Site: brandenburg
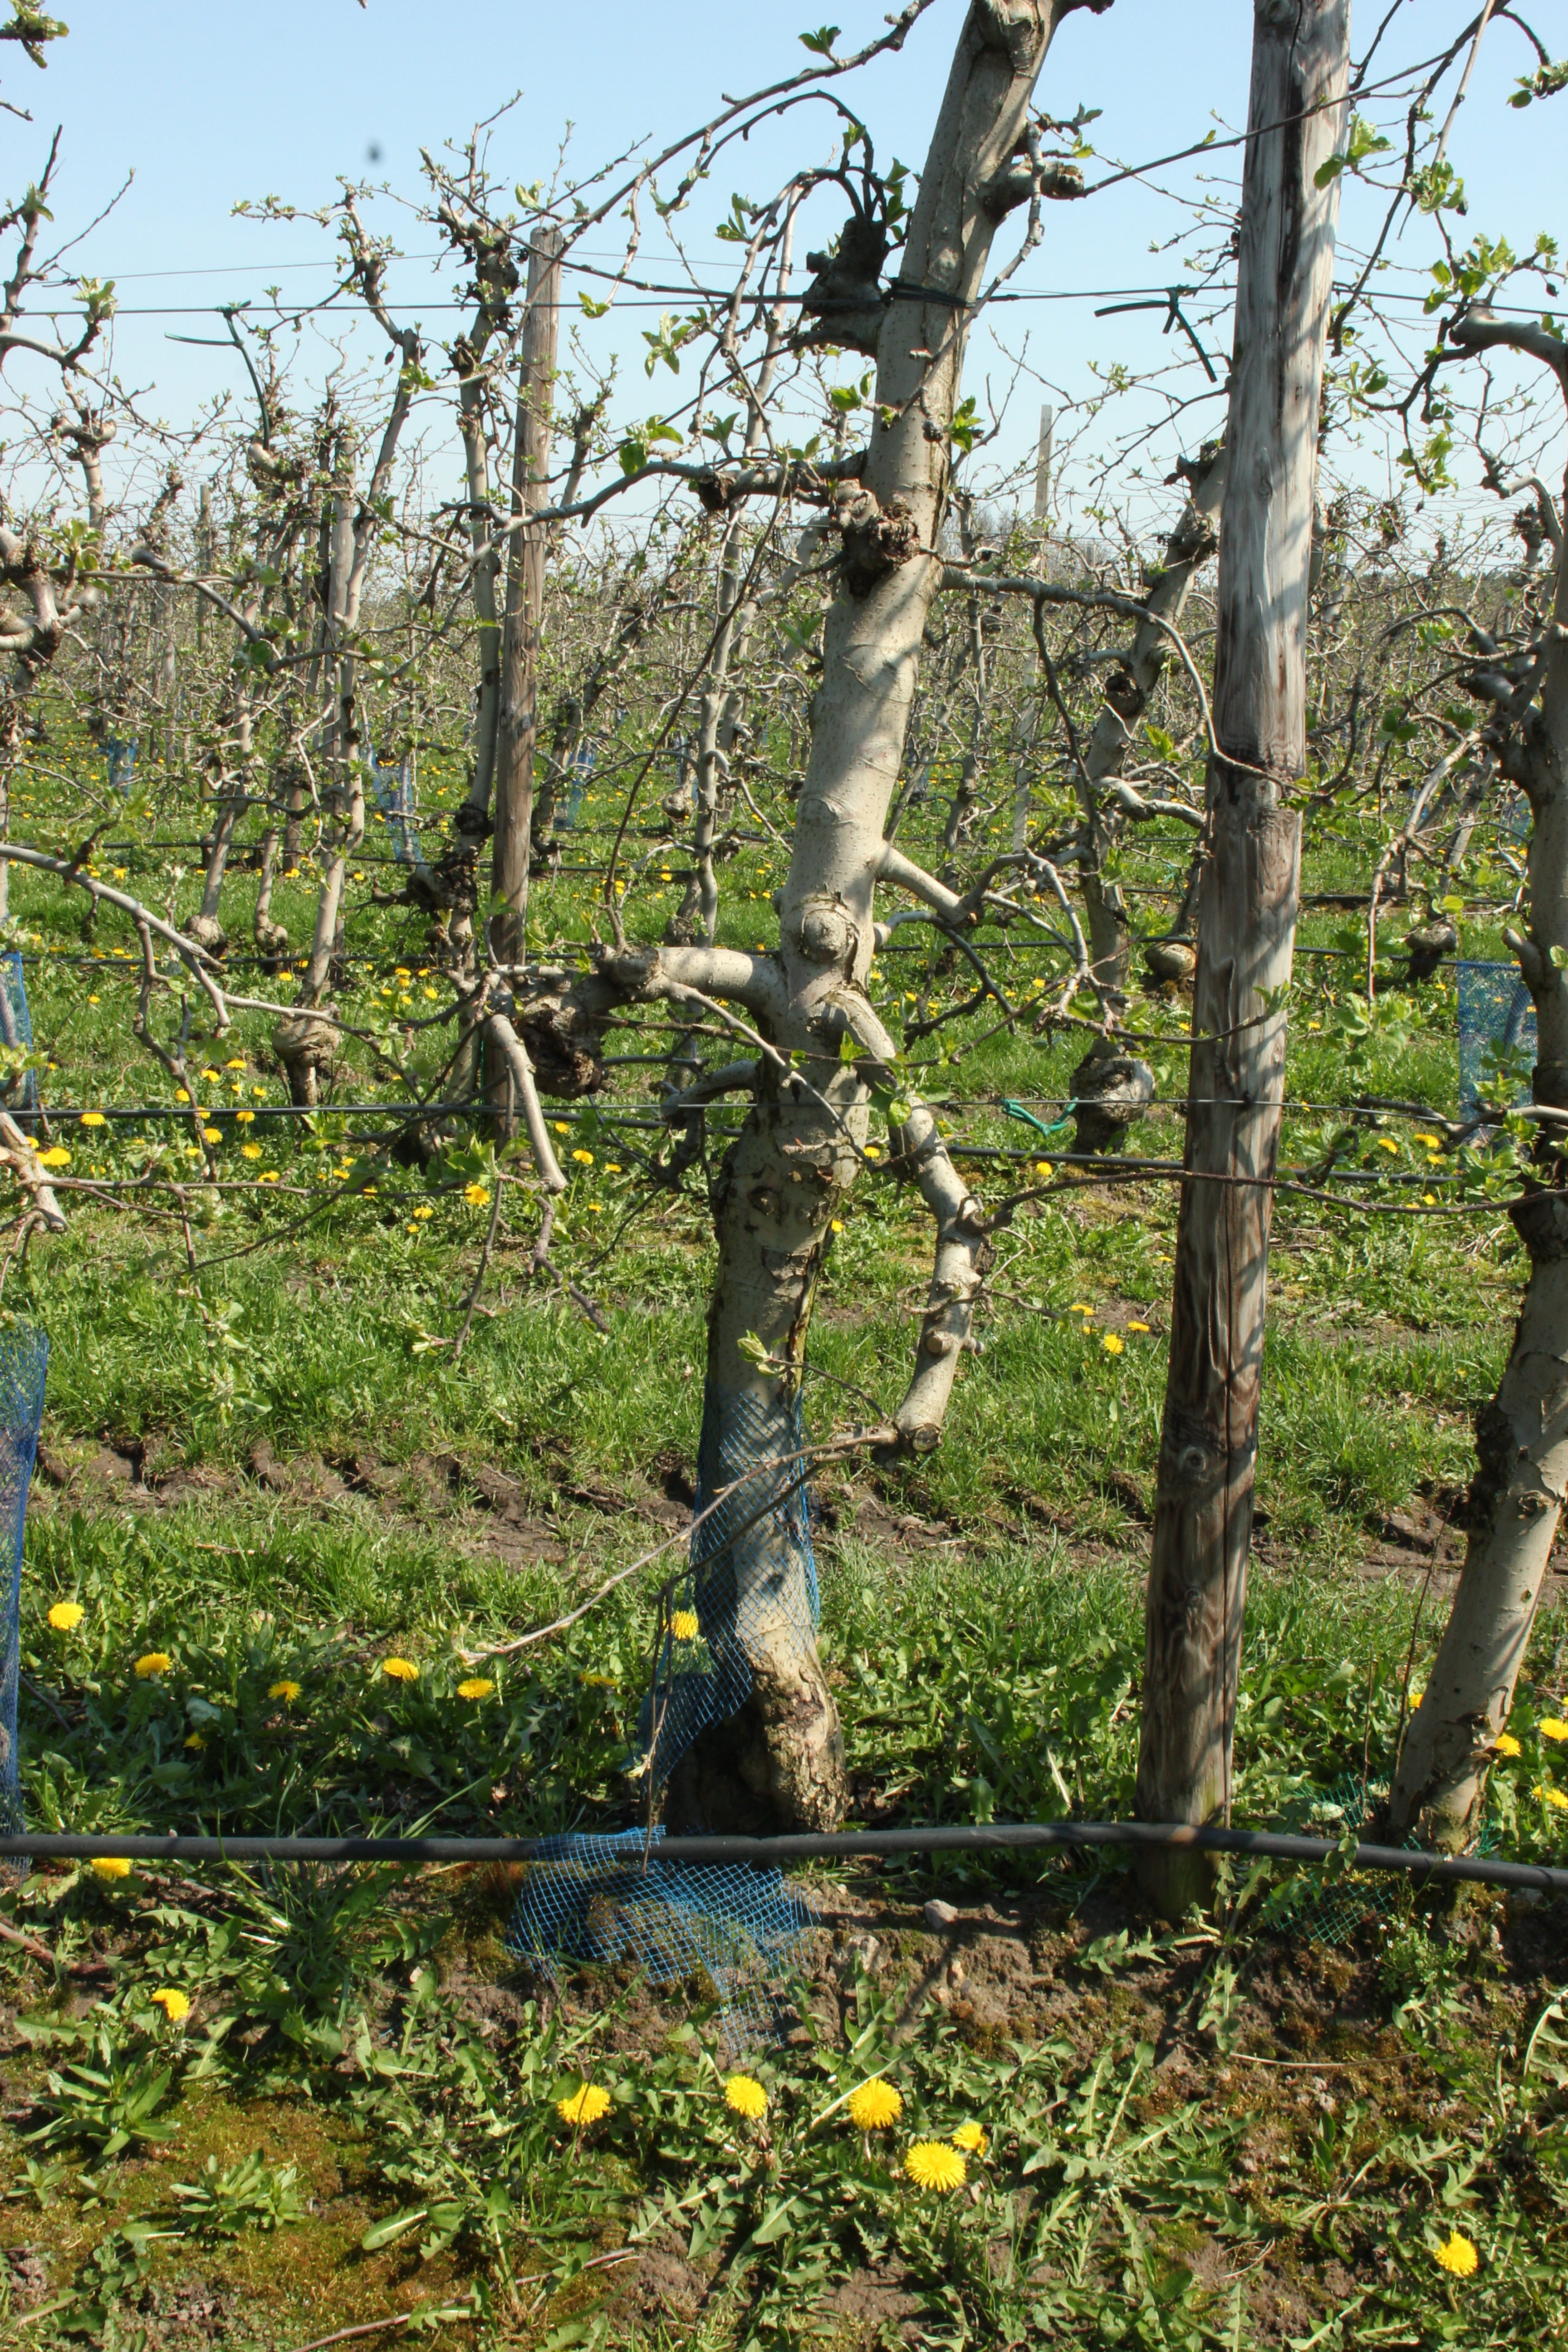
Growth stage (BBCH 56): Inflorescence emergence